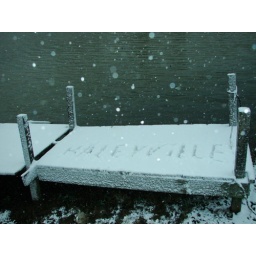
Great job 33/40. These pics.are @ upper bear creek lake in winston county.ThanksDanny Shirley